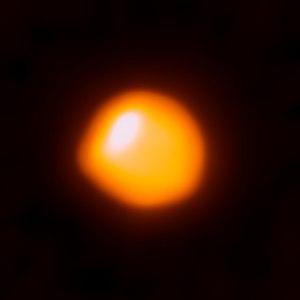
Le sens premier du mot étoile est celui d'un point lumineux dans le ciel nocturne, et par extension, des figures géométriques représentant des rayons partant d'un centre. En astronomie, la signification scientifique plus restreinte d'étoile est celle d'un corps céleste plasmatique qui rayonne sa propre lumière par réactions de fusion nucléaire, ou des corps qui ont été dans cet état à un stade de leur cycle de vie, comme les naines blanches ou les étoiles à neutrons. Cela signifie qu'ils doivent posséder une masse minimale pour que les conditions de température et de pression au sein de la région centrale — le cœur — permettent l'amorce et le maintien de ces réactions nucléaires, seuil en deçà duquel on parle d'objets substellaires. Les masses possibles des étoiles s'étendent de 0,085 masse solaire à une centaine de masses solaires. La masse détermine la température et la luminosité de l'étoile.
Bételgeuse est une étoile variable semi-régulière de type supergéante rouge, dans la constellation d’Orion, située à une distance très difficile à établir. En 2008 un article propose la distance de 197 ± 45 pc, mais elle fut définie à 427 années-lumière pendant les décennies précédentes. En 2013, le télescope spatial Herschel estime que Bételgeuse pourrait approcher la distance de 500 années-lumière.